Ford Island

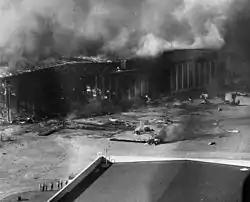
A burning hangar with destroyed planes scattered in front

During the 1930s, the Navy contracted a $1.5 million dredging of Pearl Harbor to allow larger battleships and the fleet's carriers to enter it. Work began in May 1940 resulting in of material dredged from the opening of Pearl Harbor to build a channel to Ford Island as well as to create a turning channel around the island. Material was also dredged to deepen the West Loch, East Loch, and Middle Loch for the mooring of battleships. With dredged material used as land fill, the island's size was increased from to .